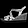
Label: Sandal